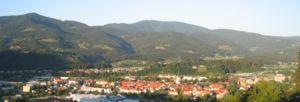
Slovenj Gradec est une commune urbaine de la région de Basse-Styrie au nord de la Slovénie, proche de la frontière autrichienne.